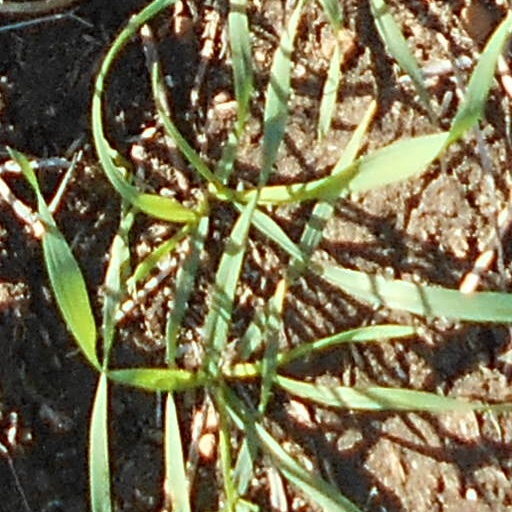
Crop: wheat